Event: Typhoon Ruby
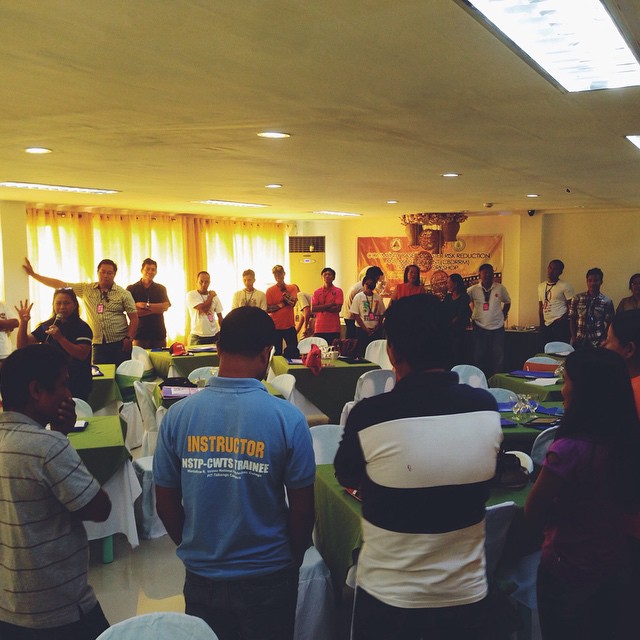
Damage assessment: no_damage